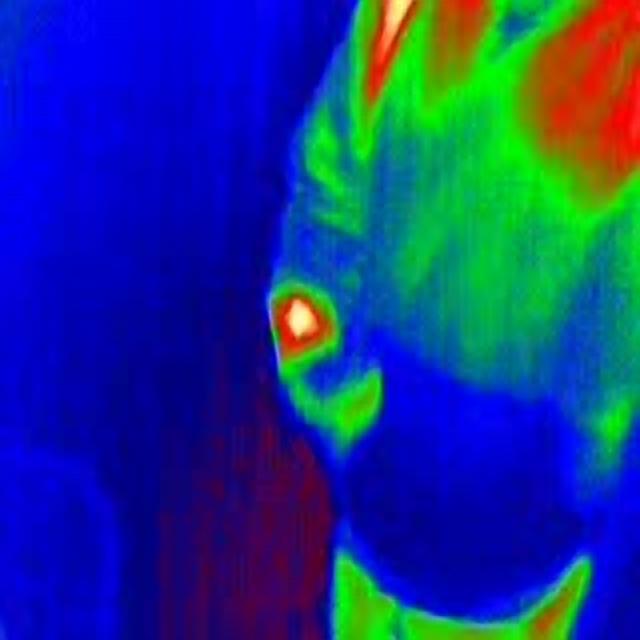
Detected objects:
label: person